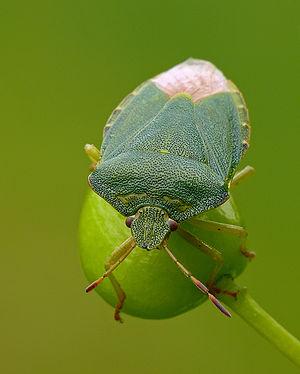
Une punaise verte (Palomena prasina). Photo prise dans le village de Knistushki, en Biélorussie Italiano: Un esemplare di cimice verde (Palomena prasina), un insetto della famiglia Pentatomidae, fotografato presso il villaggio di Knistushki, in Bielorussia. Latina: Palomena prasina (Linnaeus, 1761) Lietuvių: Skydblakė (Palomena prasina). Fotografuota Knistuškių k., Baltarusija Македонски: Зелена смрдибубачка (Palomena prasina). с. Книстушки, Белорусија. Русский: Щитник зелёный Palomena prasina. Беларусь.